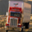
Label: truck